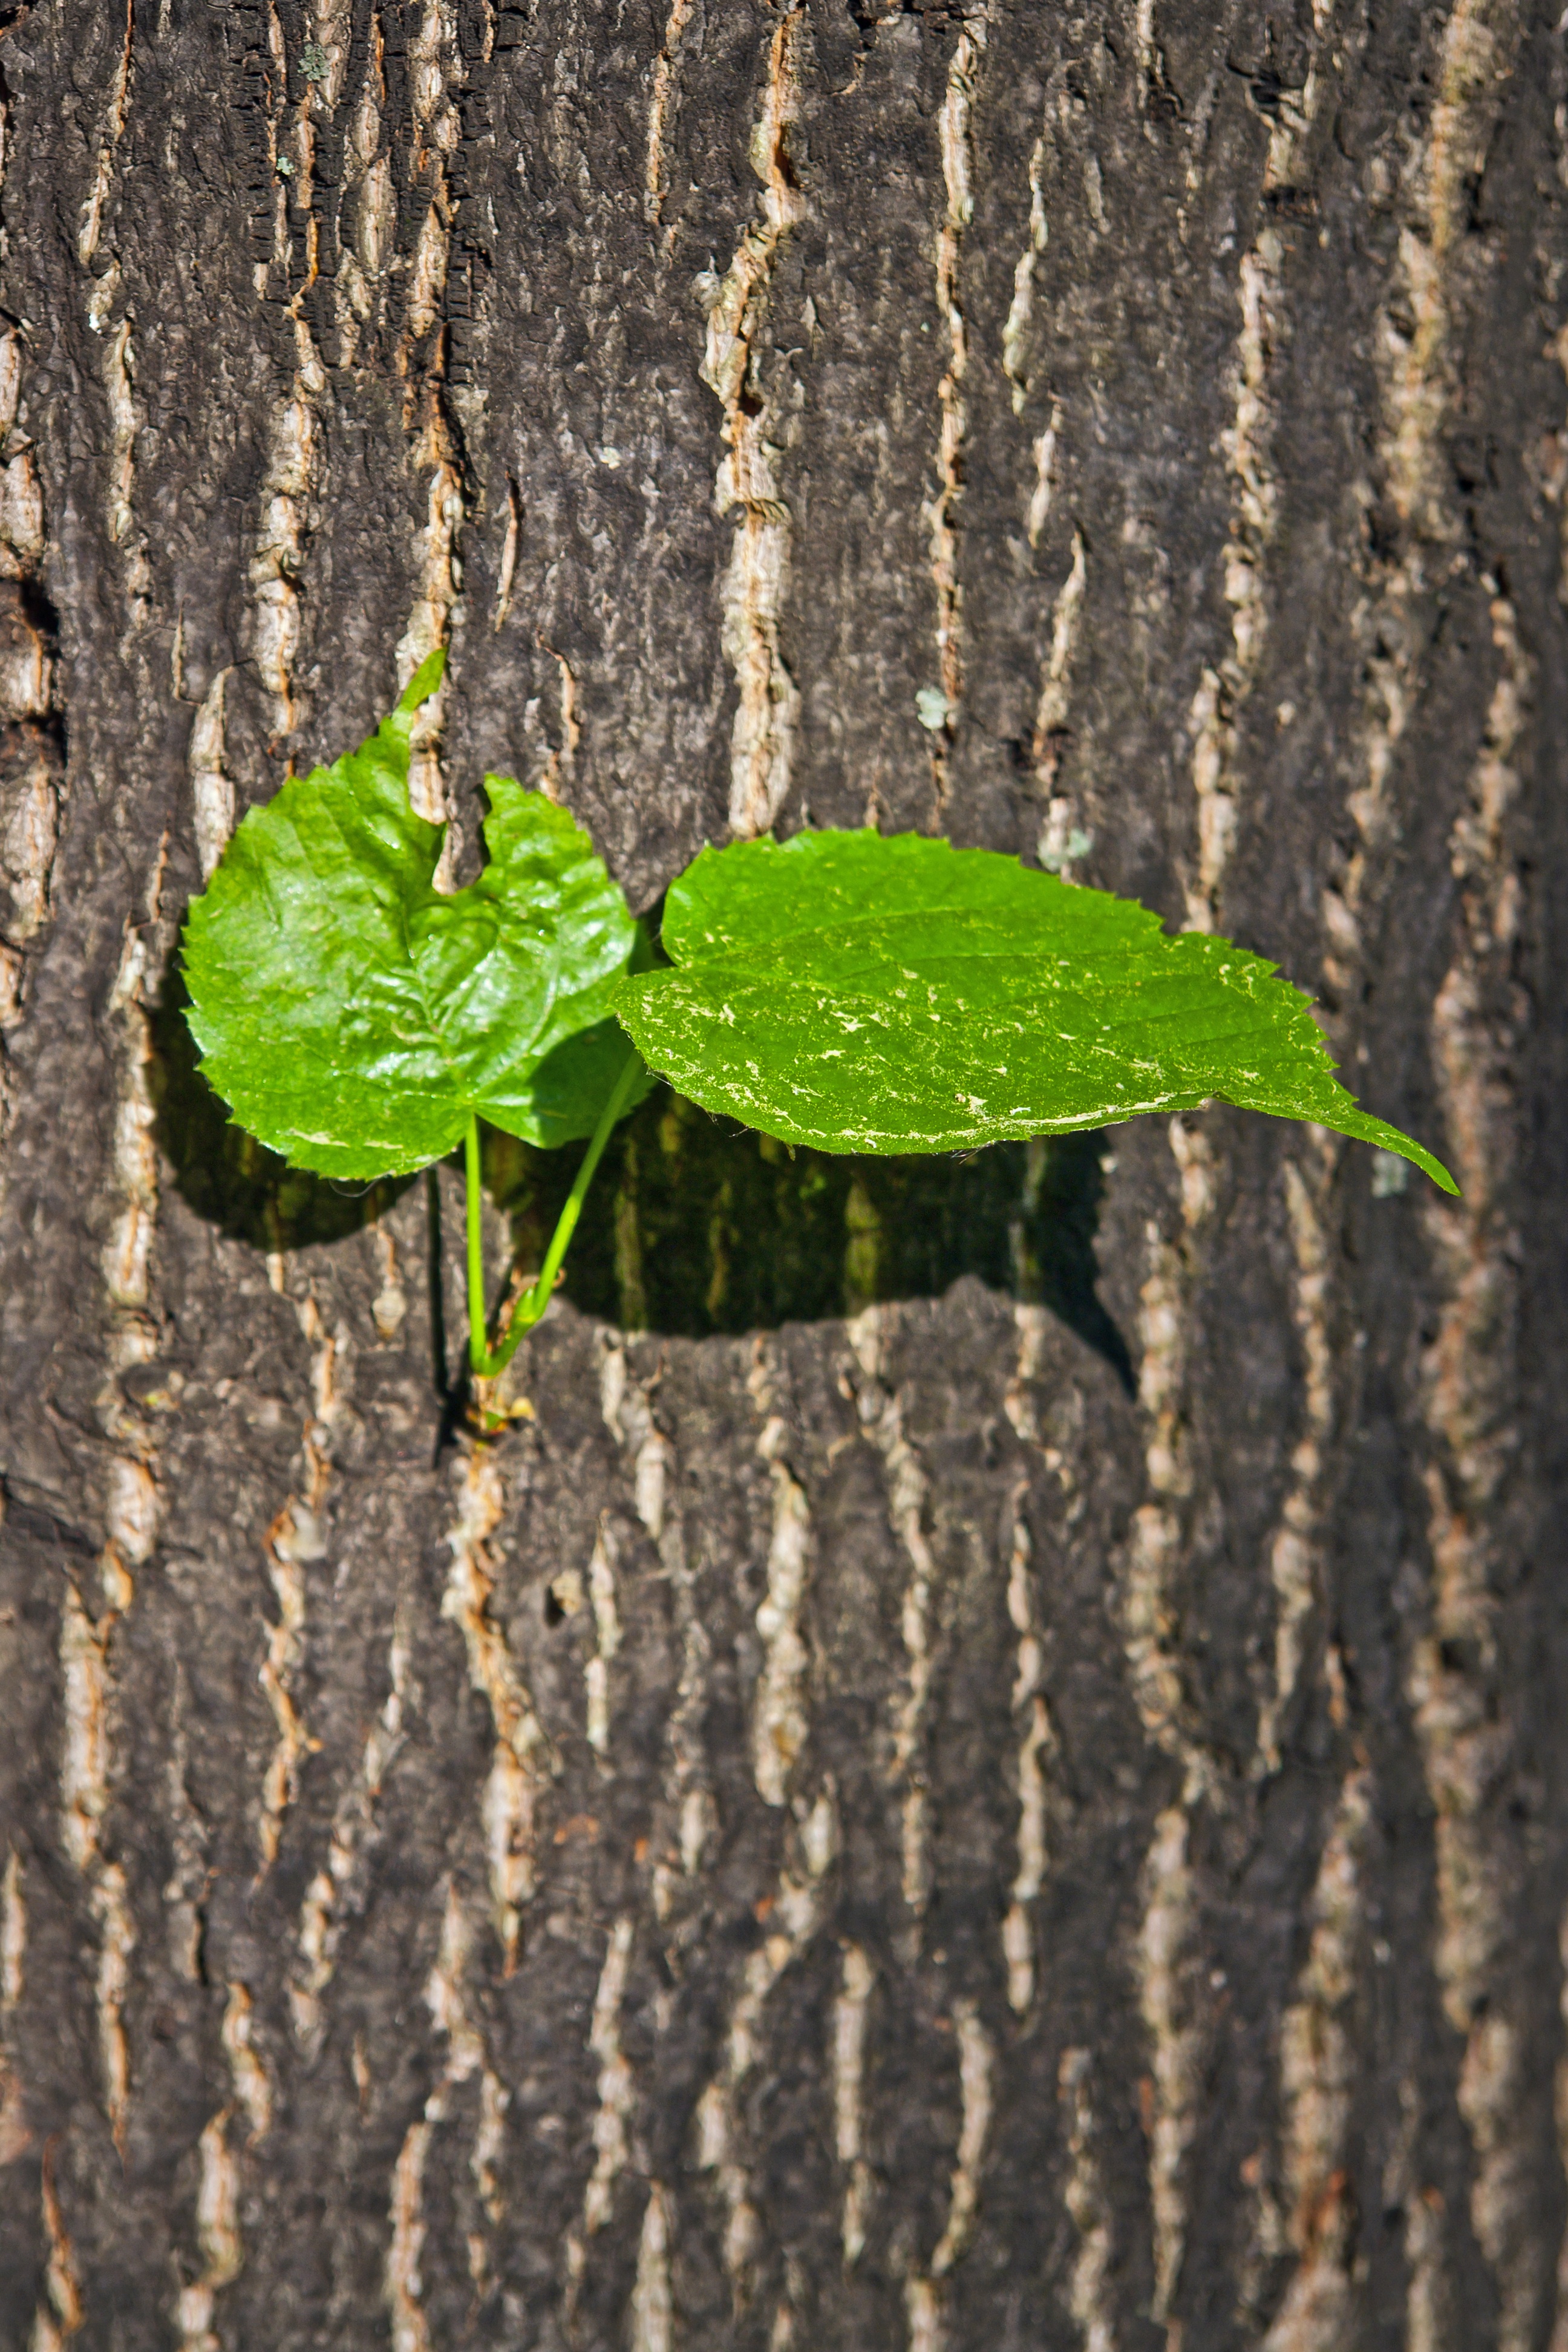
tree, nature, branch, plant, wood, leaf, flower, trunk, spring, green, symbol, produce, macro, fresh, soil, botany, agriculture, garden, lifestyle, flora, fauna, life, freshness, eco, ecology, organic, ecological, flowering plant, plant stem, woody plant, land plant